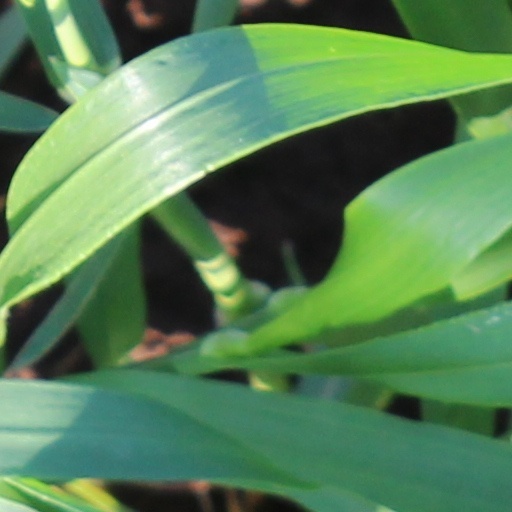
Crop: wheat